Question: Please indicate a possible affordance area of the jump_skateboard that can be used for standing
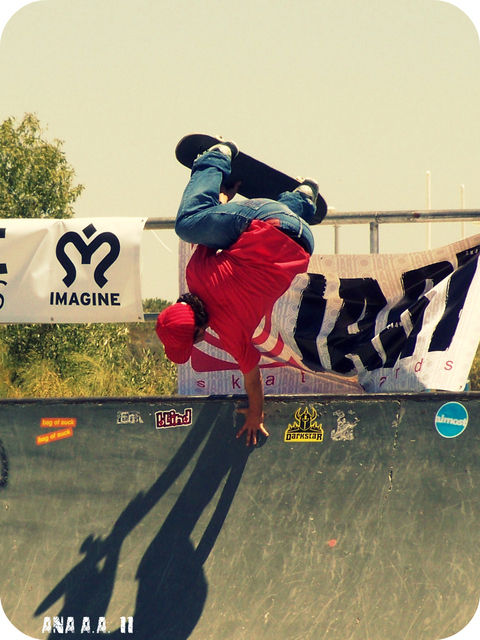
Answer: [171, 128, 332, 227]